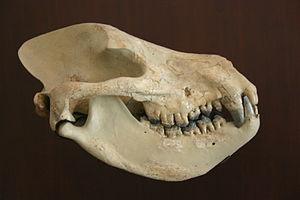
Les Mesonychidae, ou mésonychidés en français, forment une famille éteinte de mammifères carnivores de taille moyenne à grande, ayant une apparence superficielle proche de celle des loups actuels. Ils appartiennent au clade ou ordre des Mesonychia ou mésonychiens. Ils ont vécu au début du Cénozoïque, du Paléocène inférieur à l'Oligocène inférieur, il y a environ entre 63 et 28 Ma.
Les Mesonychia ou mésonychiens constituent un clade ou un ordre éteint de mammifères carnivores de taille moyenne à grande, ayant une apparence superficielle proche de celle des loups actuels. Ils ont vécu au début du Cénozoïque, du Paléocène inférieur à l'Oligocène inférieur, il y a environ entre 63 et 28 Ma.